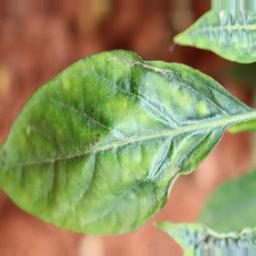
Label: mites_and_trips